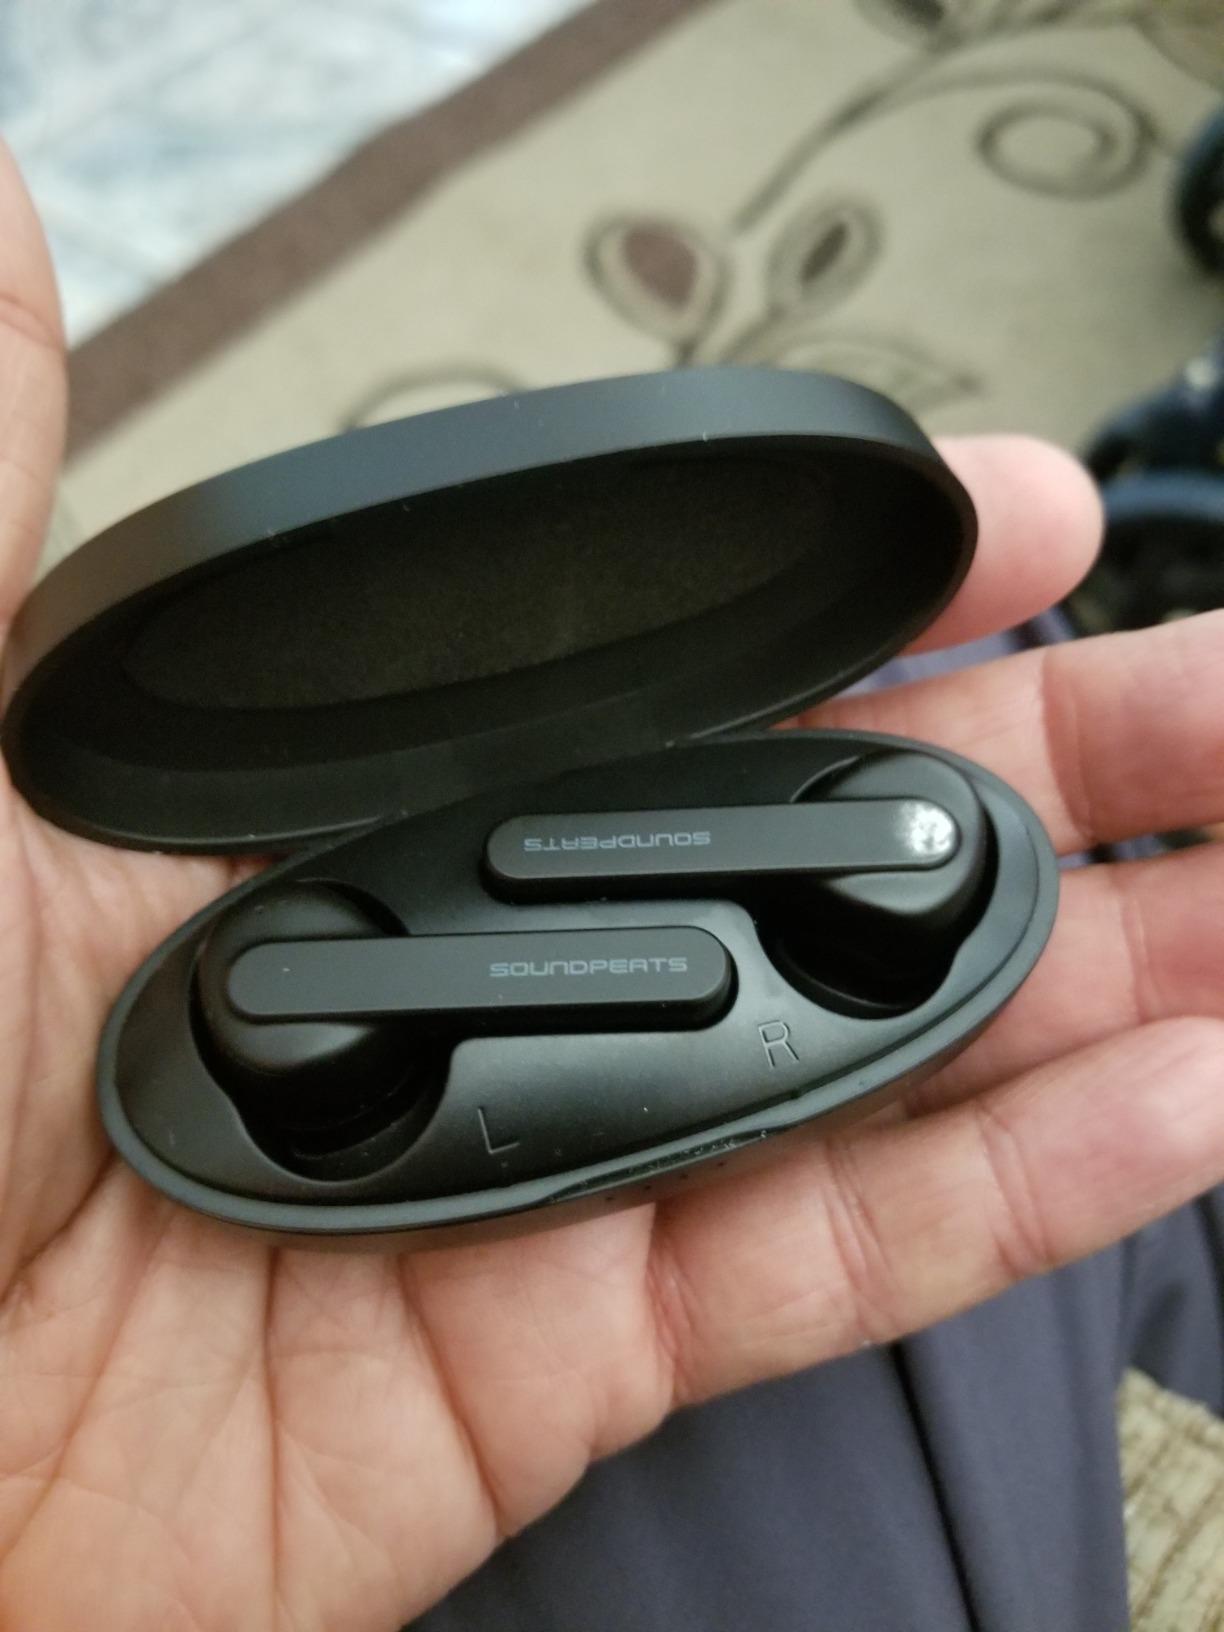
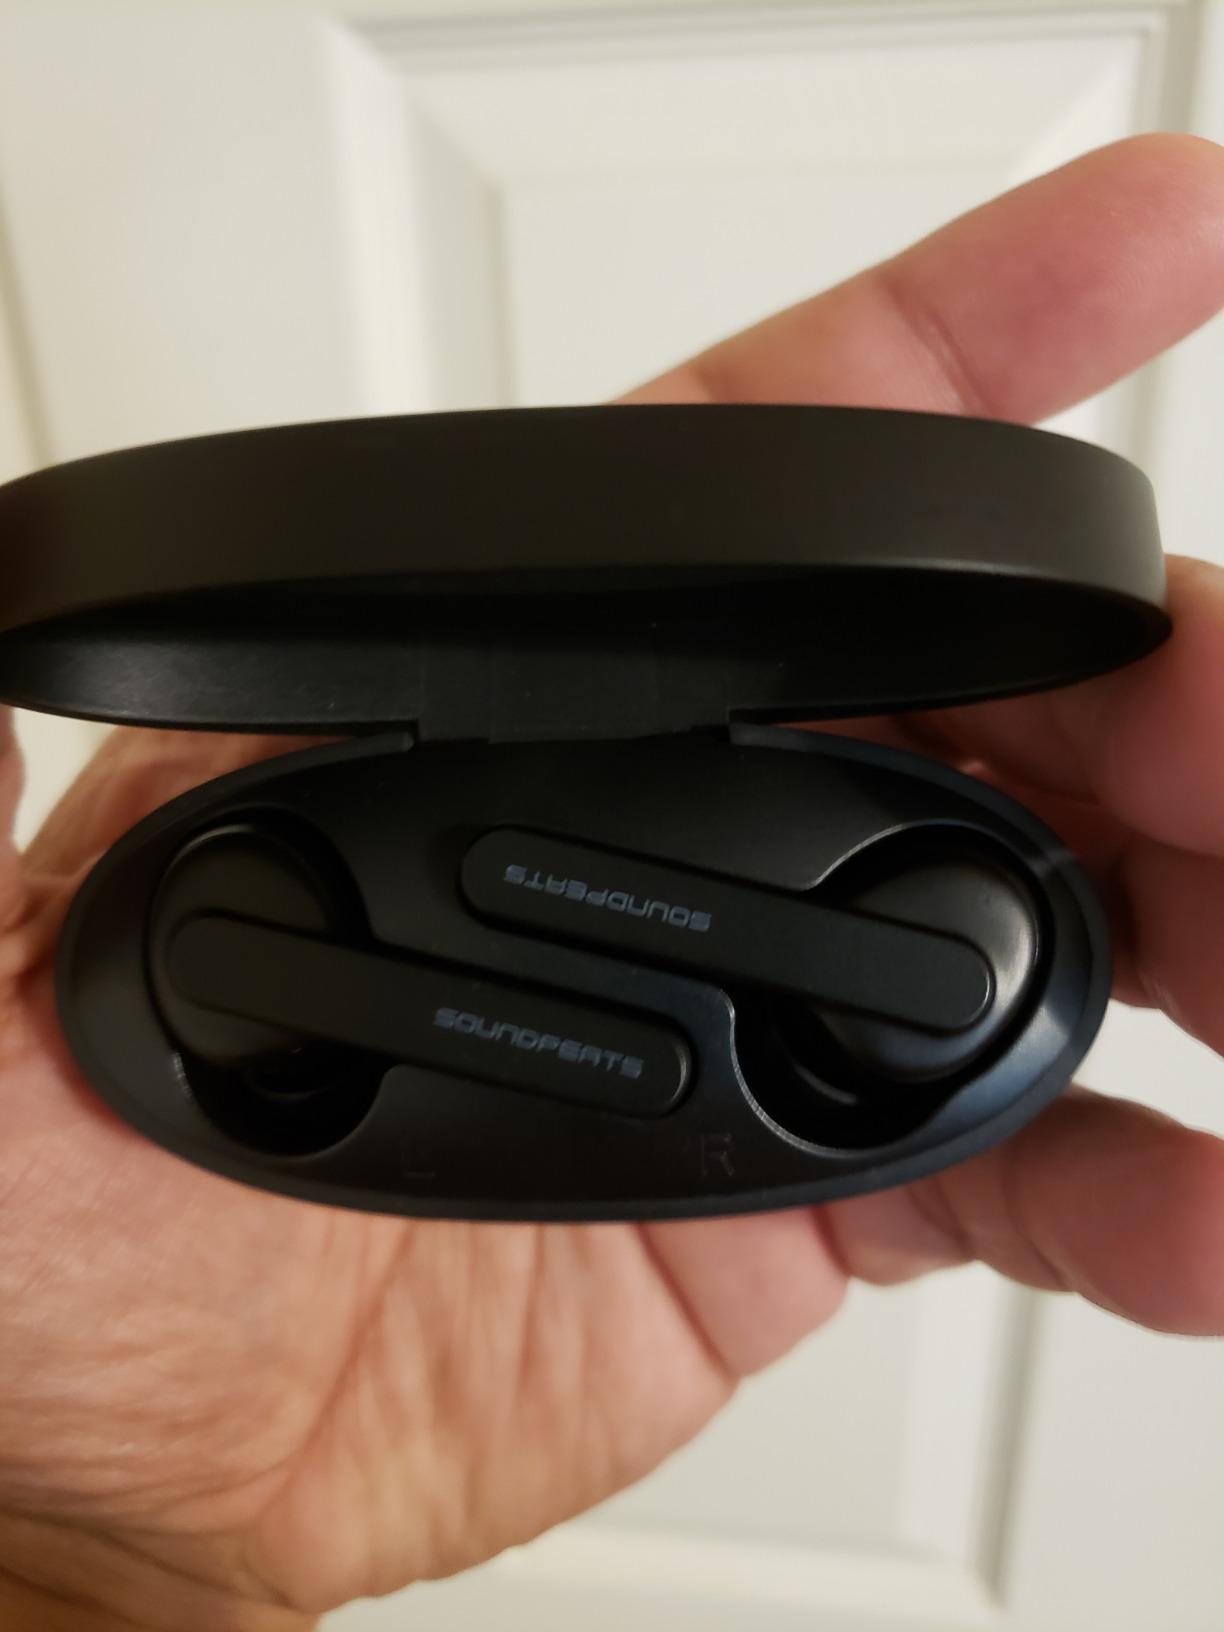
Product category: earbuds
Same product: yes